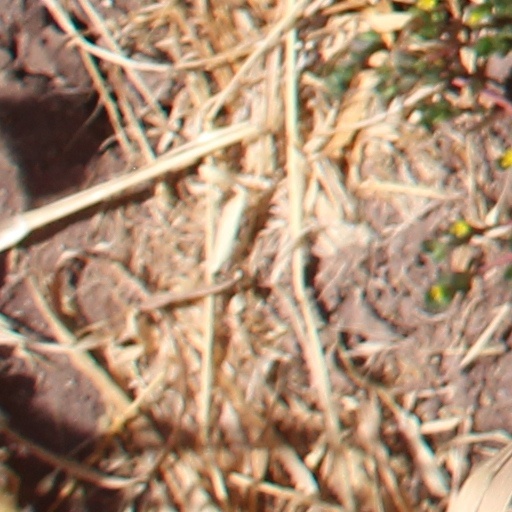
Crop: wheat